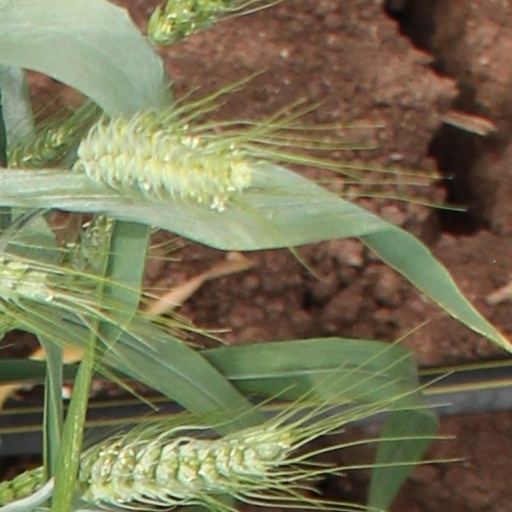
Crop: wheat